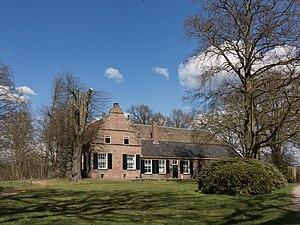
Voorst est un village et une commune néerlandais, en province de Gueldre.